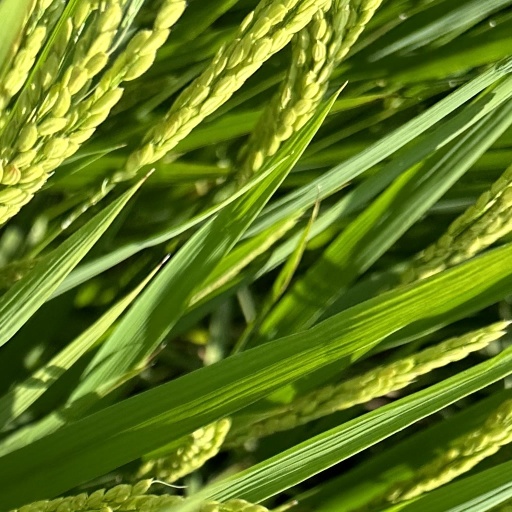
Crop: rice